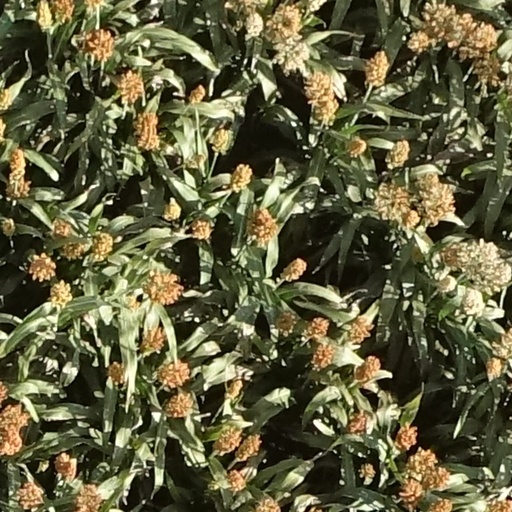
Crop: sorghum